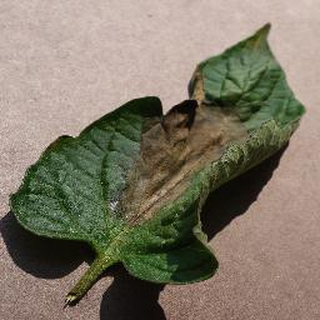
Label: tomato_late_blight